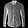
Label: Shirt